Joseph Berrios

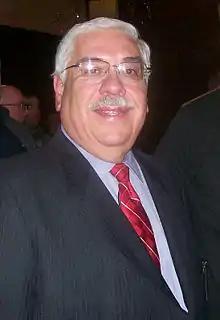
Berrios in 2013

Joseph "Joe" Berrios (born February 14, 1952) is an American Democratic politician who was the Assessor and Chairman of the Cook County Democratic Party of Cook County, Illinois, as well as a registered Illinois state government lobbyist. He was the first Hispanic American to serve in the Illinois General Assembly and the first and only Hispanic American to chair the Cook County Democratic Party. He was also a commissioner on the Cook County Board of Review, a property tax assessment appeal panel.